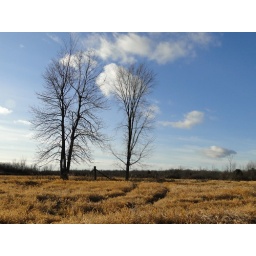
trees united by fence